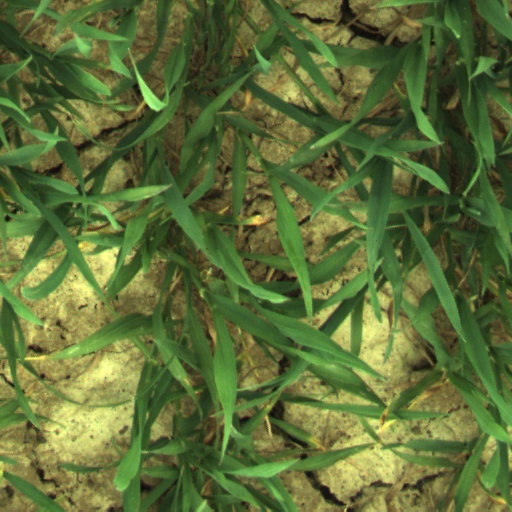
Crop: wheat